Francoeur Studios

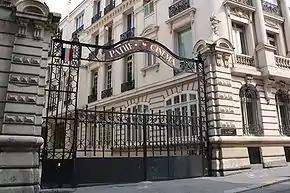
Entrance to the studios

The Francoeur Studios are film production studios in Paris. In 1926 Bernard Natan's Rapid Films set up production at the location, before in 1929 it was merged with the Pathé conglomerate under Natan's overall control. In the postwar era it was part of the Franstudio complex along with the Joinville and Saint-Maurice Studios. In the 1970s it was used for shooting television. Since 1999 it has been the headquarters of La Fémis.